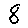
Label: 8